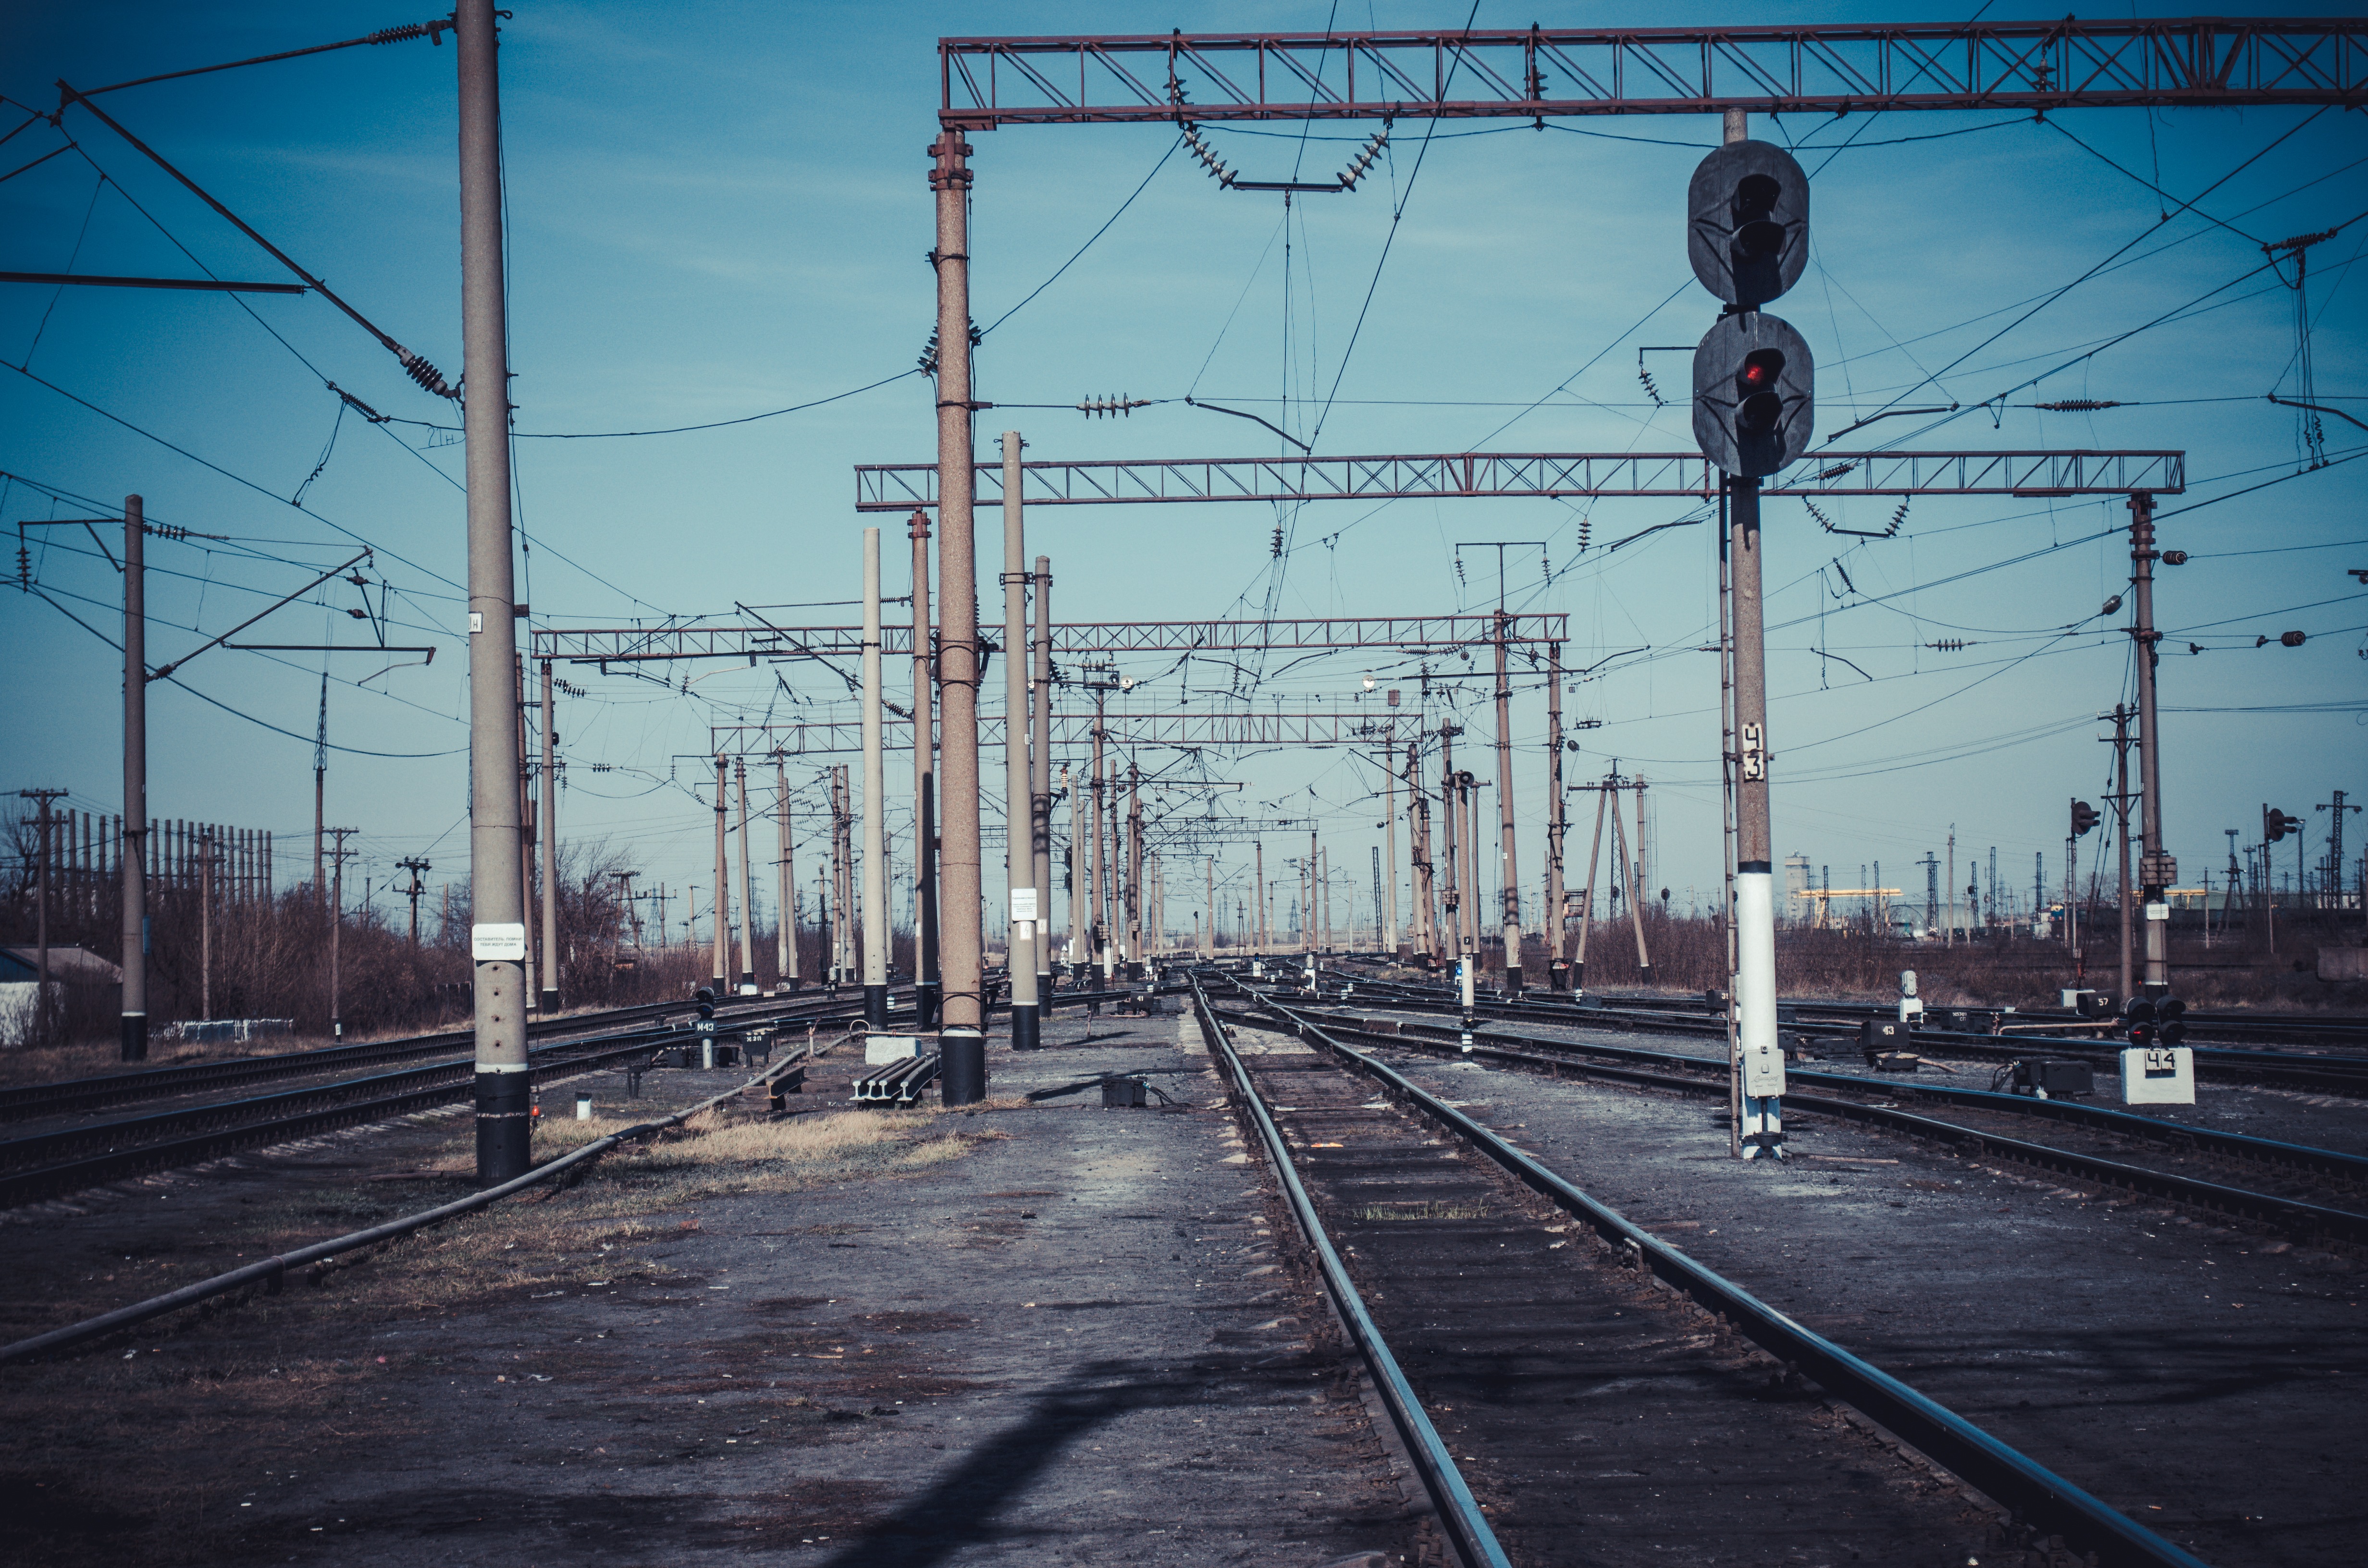
track, railway, rail, train, transport, line, vehicle, train station, industry, electricity, locomotive, passengers, railway station, shape, rail transport, railway tracks, wagons, kazakhstan, urban area, station building, electrical supply, overhead power line, road trains